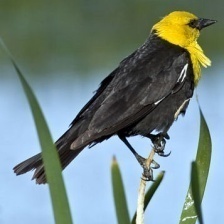
Species: YELLOW HEADED BLACKBIRD
Scientific name: XANTHOCEPHALUS